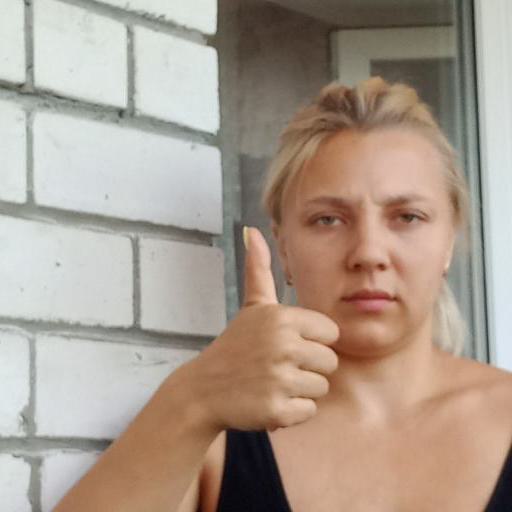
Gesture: like